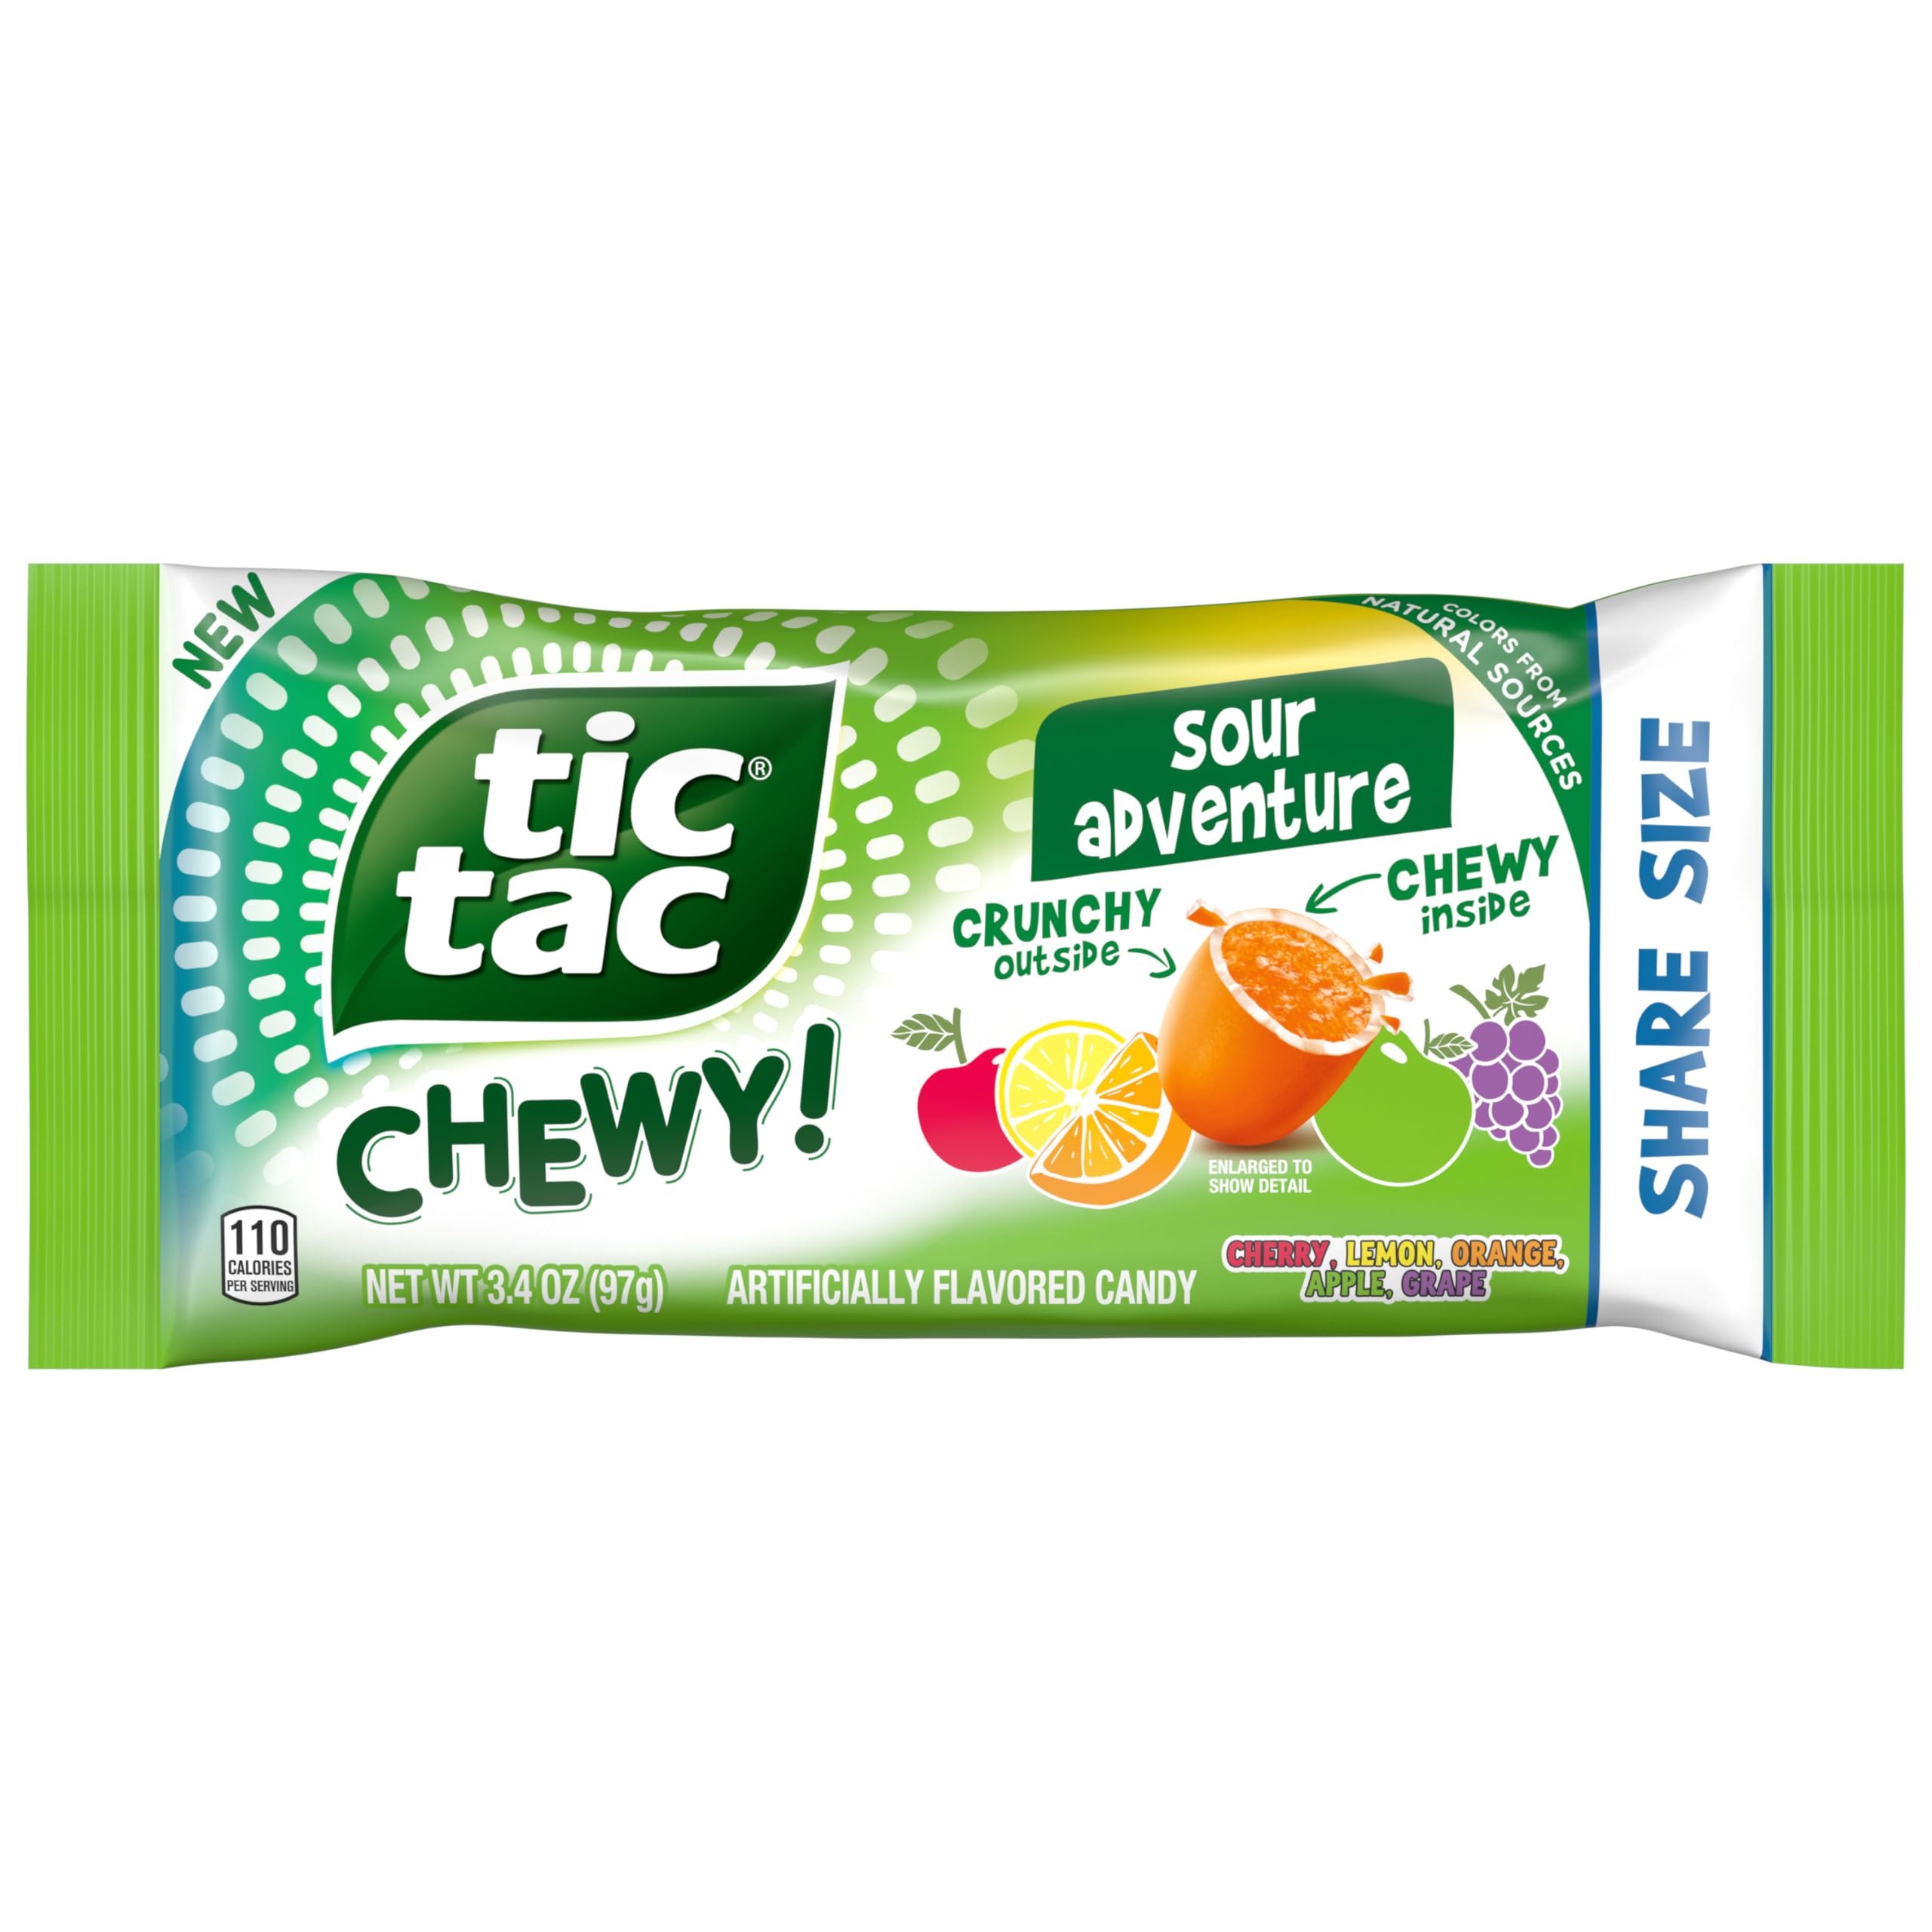
Item Name: Tic Tac Chewy Sour Adventure Share Size, 3.42 Ounce (Pack of 1)
Bullet Point: Tic Tac Chewy Sour Adventure Share Size, 3.42 Ounce (Pack of 1)
Value: 3.42
Unit: Ounce

Price: 2.265